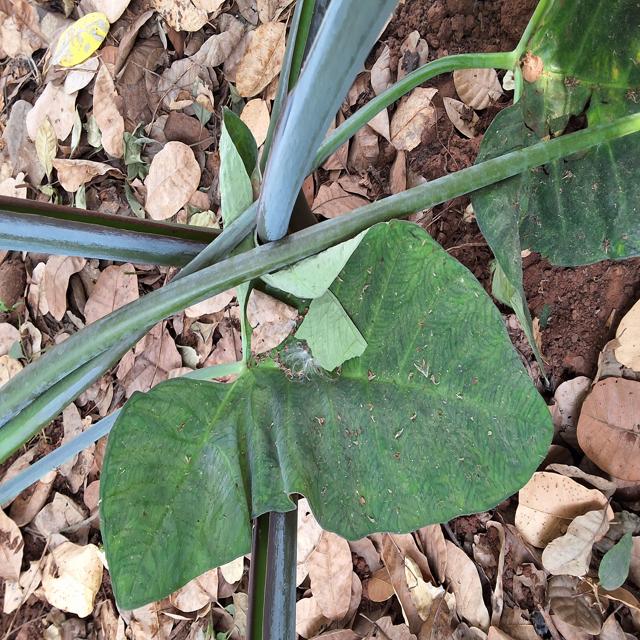
Label: Healthy